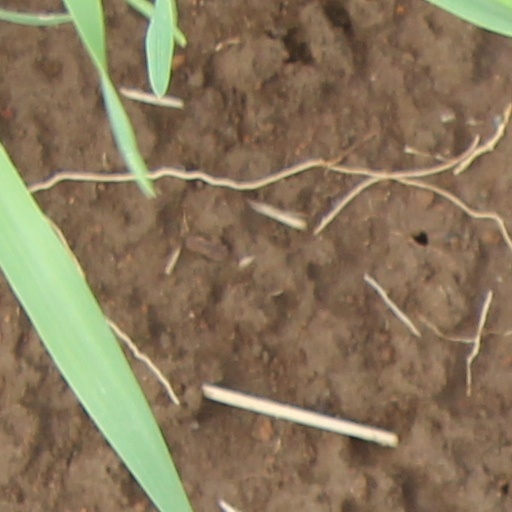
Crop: wheat